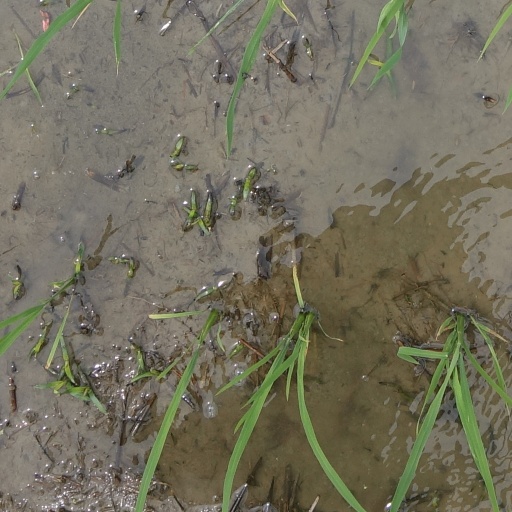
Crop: rice